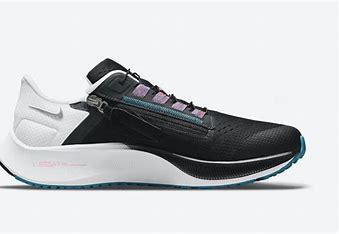
Brand: Nike
Model: Air Zoom Pegasus 38 Flyease